Answer in natural language. Which object is closer to dark blue fridge (highlighted by a red box), artistic colourful white paper drawing scenario (highlighted by a blue box) or scenic landscape wall decor photo (highlighted by a green box)? Choose between the following options: scenic landscape wall decor photo (highlighted by a green box) or artistic colourful white paper drawing scenario (highlighted by a blue box)
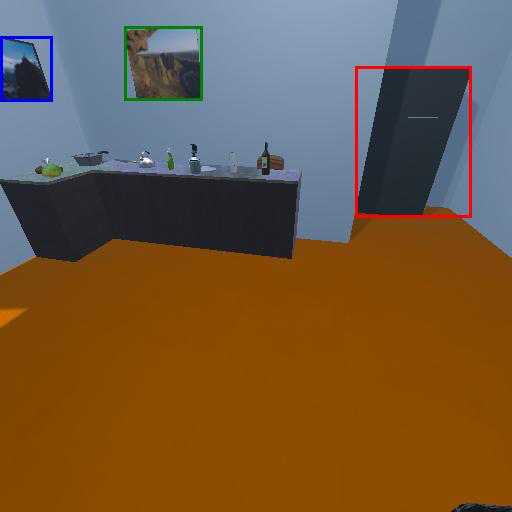
<answer>scenic landscape wall decor photo (highlighted by a green box)</answer>